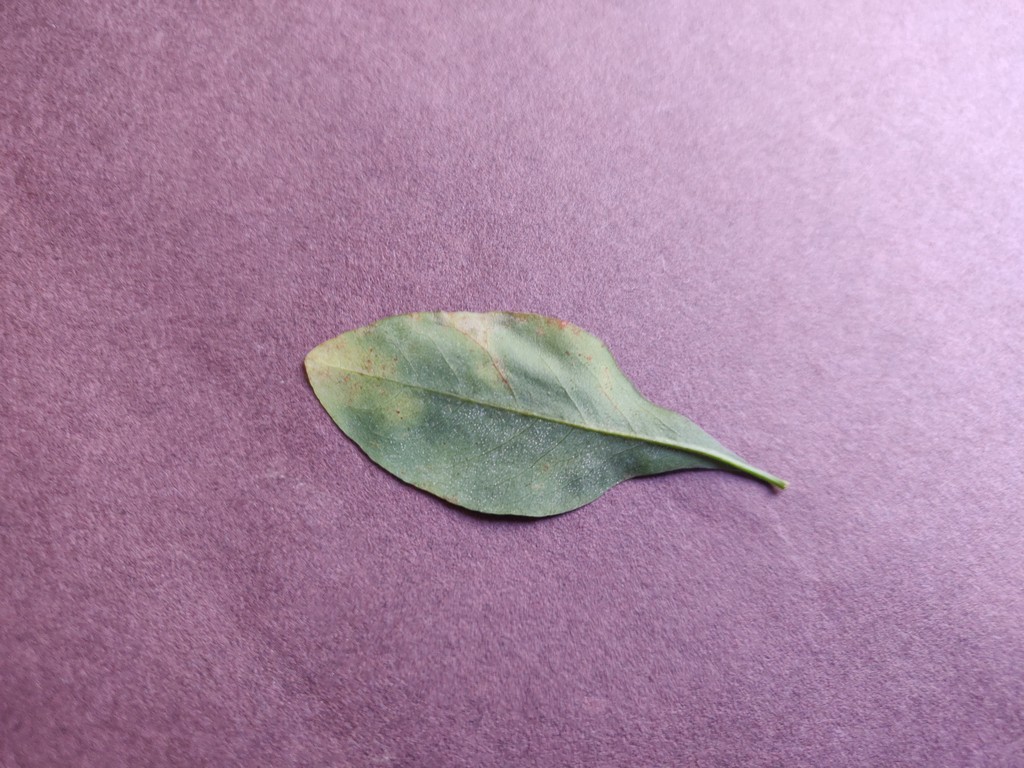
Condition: Unhealthy
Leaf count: single
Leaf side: back